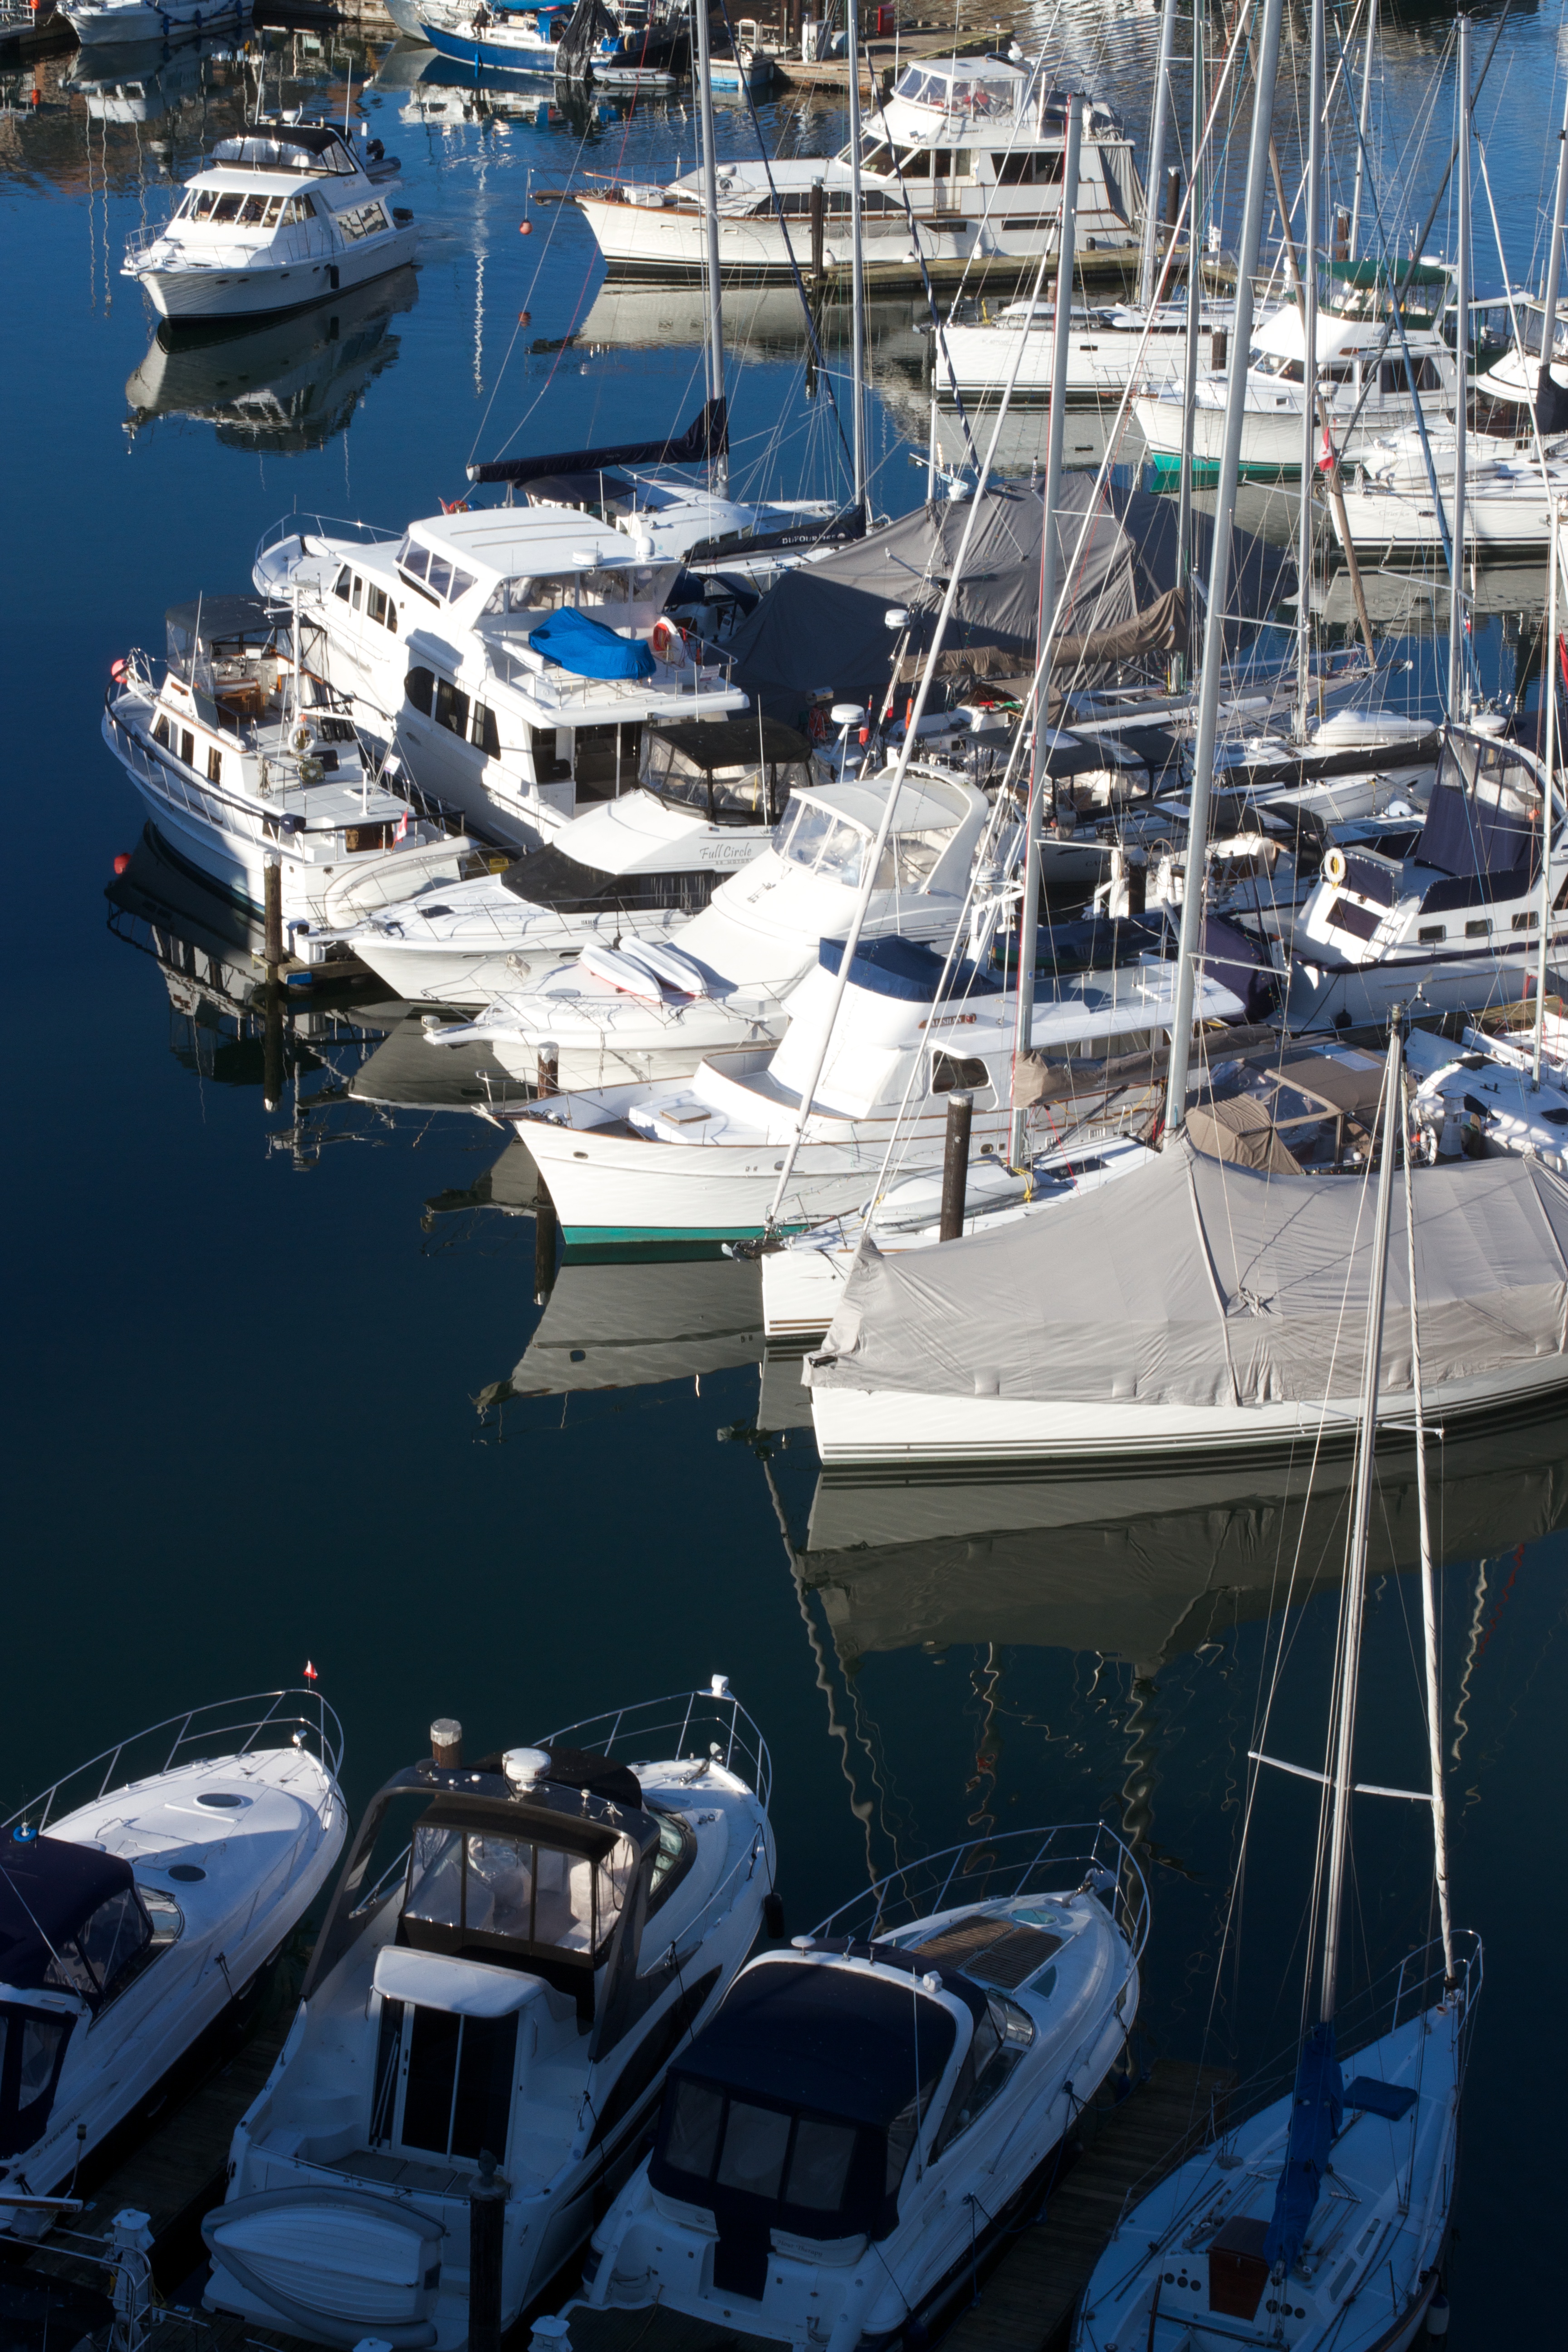
sea, dock, boat, vehicle, mast, yacht, marina, sailboat, watercraft